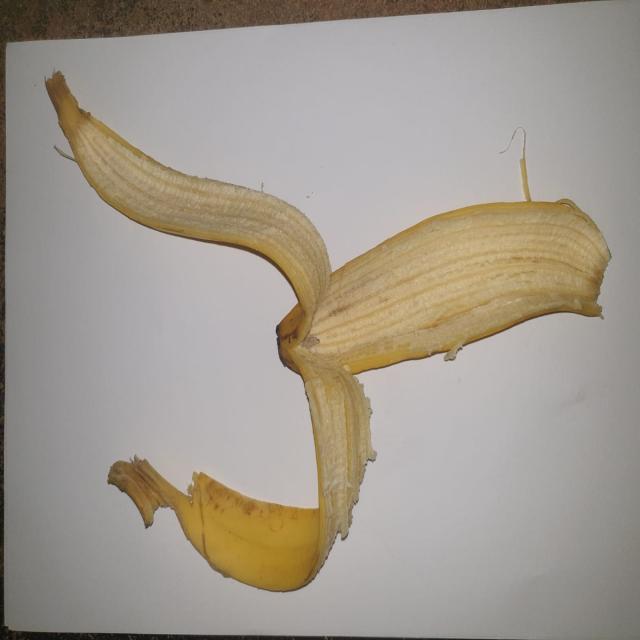
Label: bananas